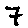
Label: 7